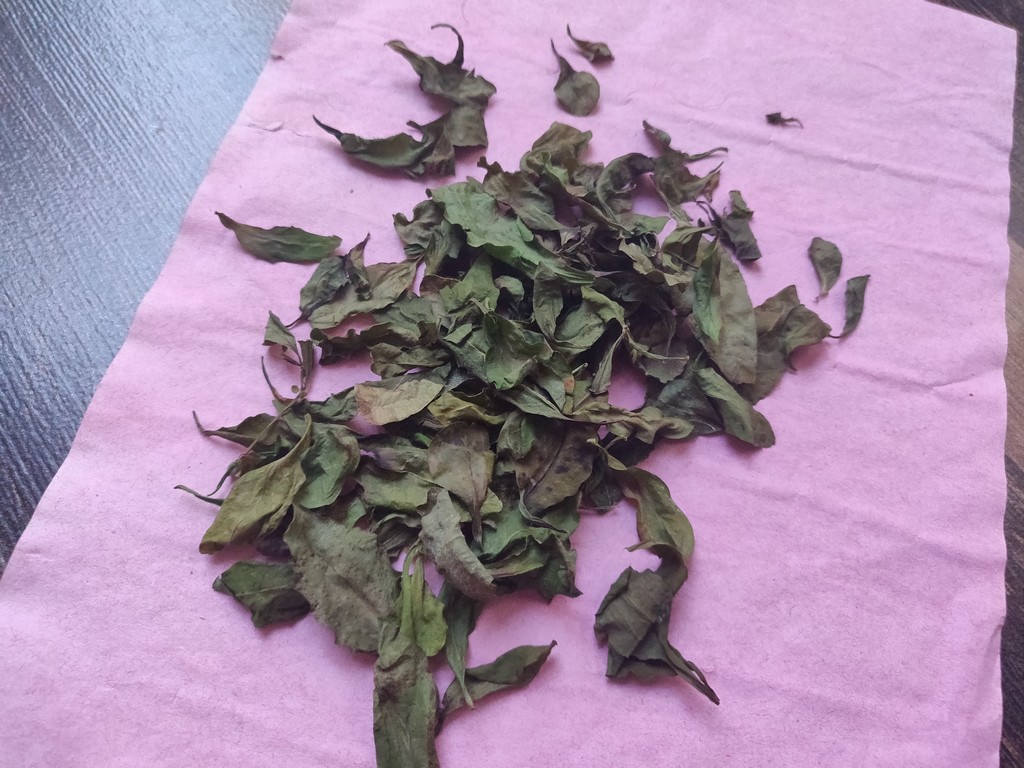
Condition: Dried
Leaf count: multiple
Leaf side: unknown